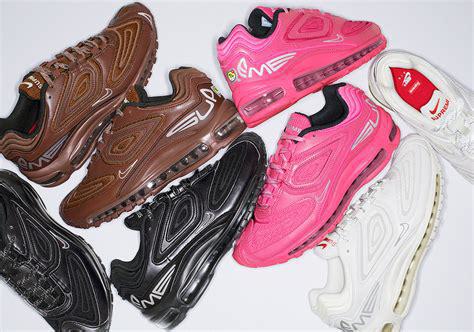
Brand: Nike
Model: Air Max 98